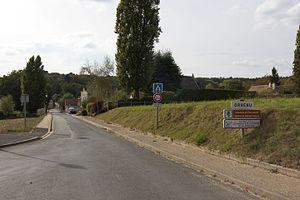
Orveau est une commune française située dans le département de l'Essonne en région Île-de-France.